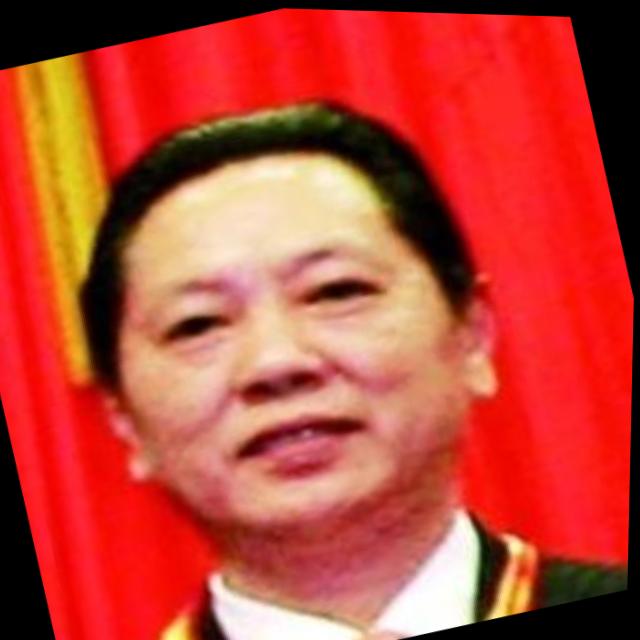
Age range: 45-64